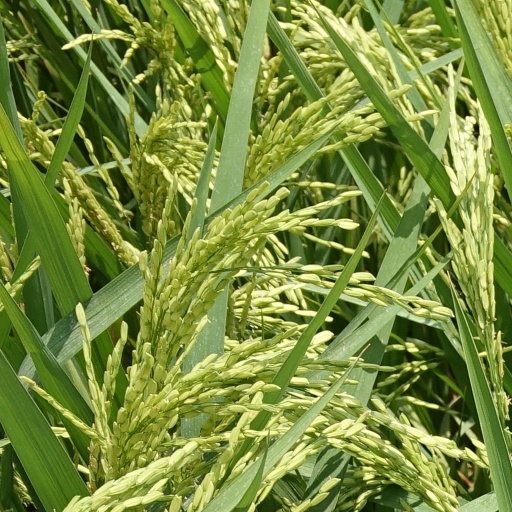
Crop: rice